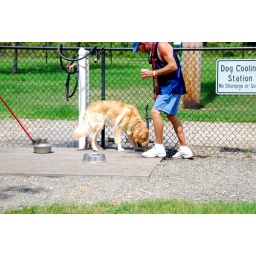
Logan, drinking some much needed water in between running around @ the Dog Park...